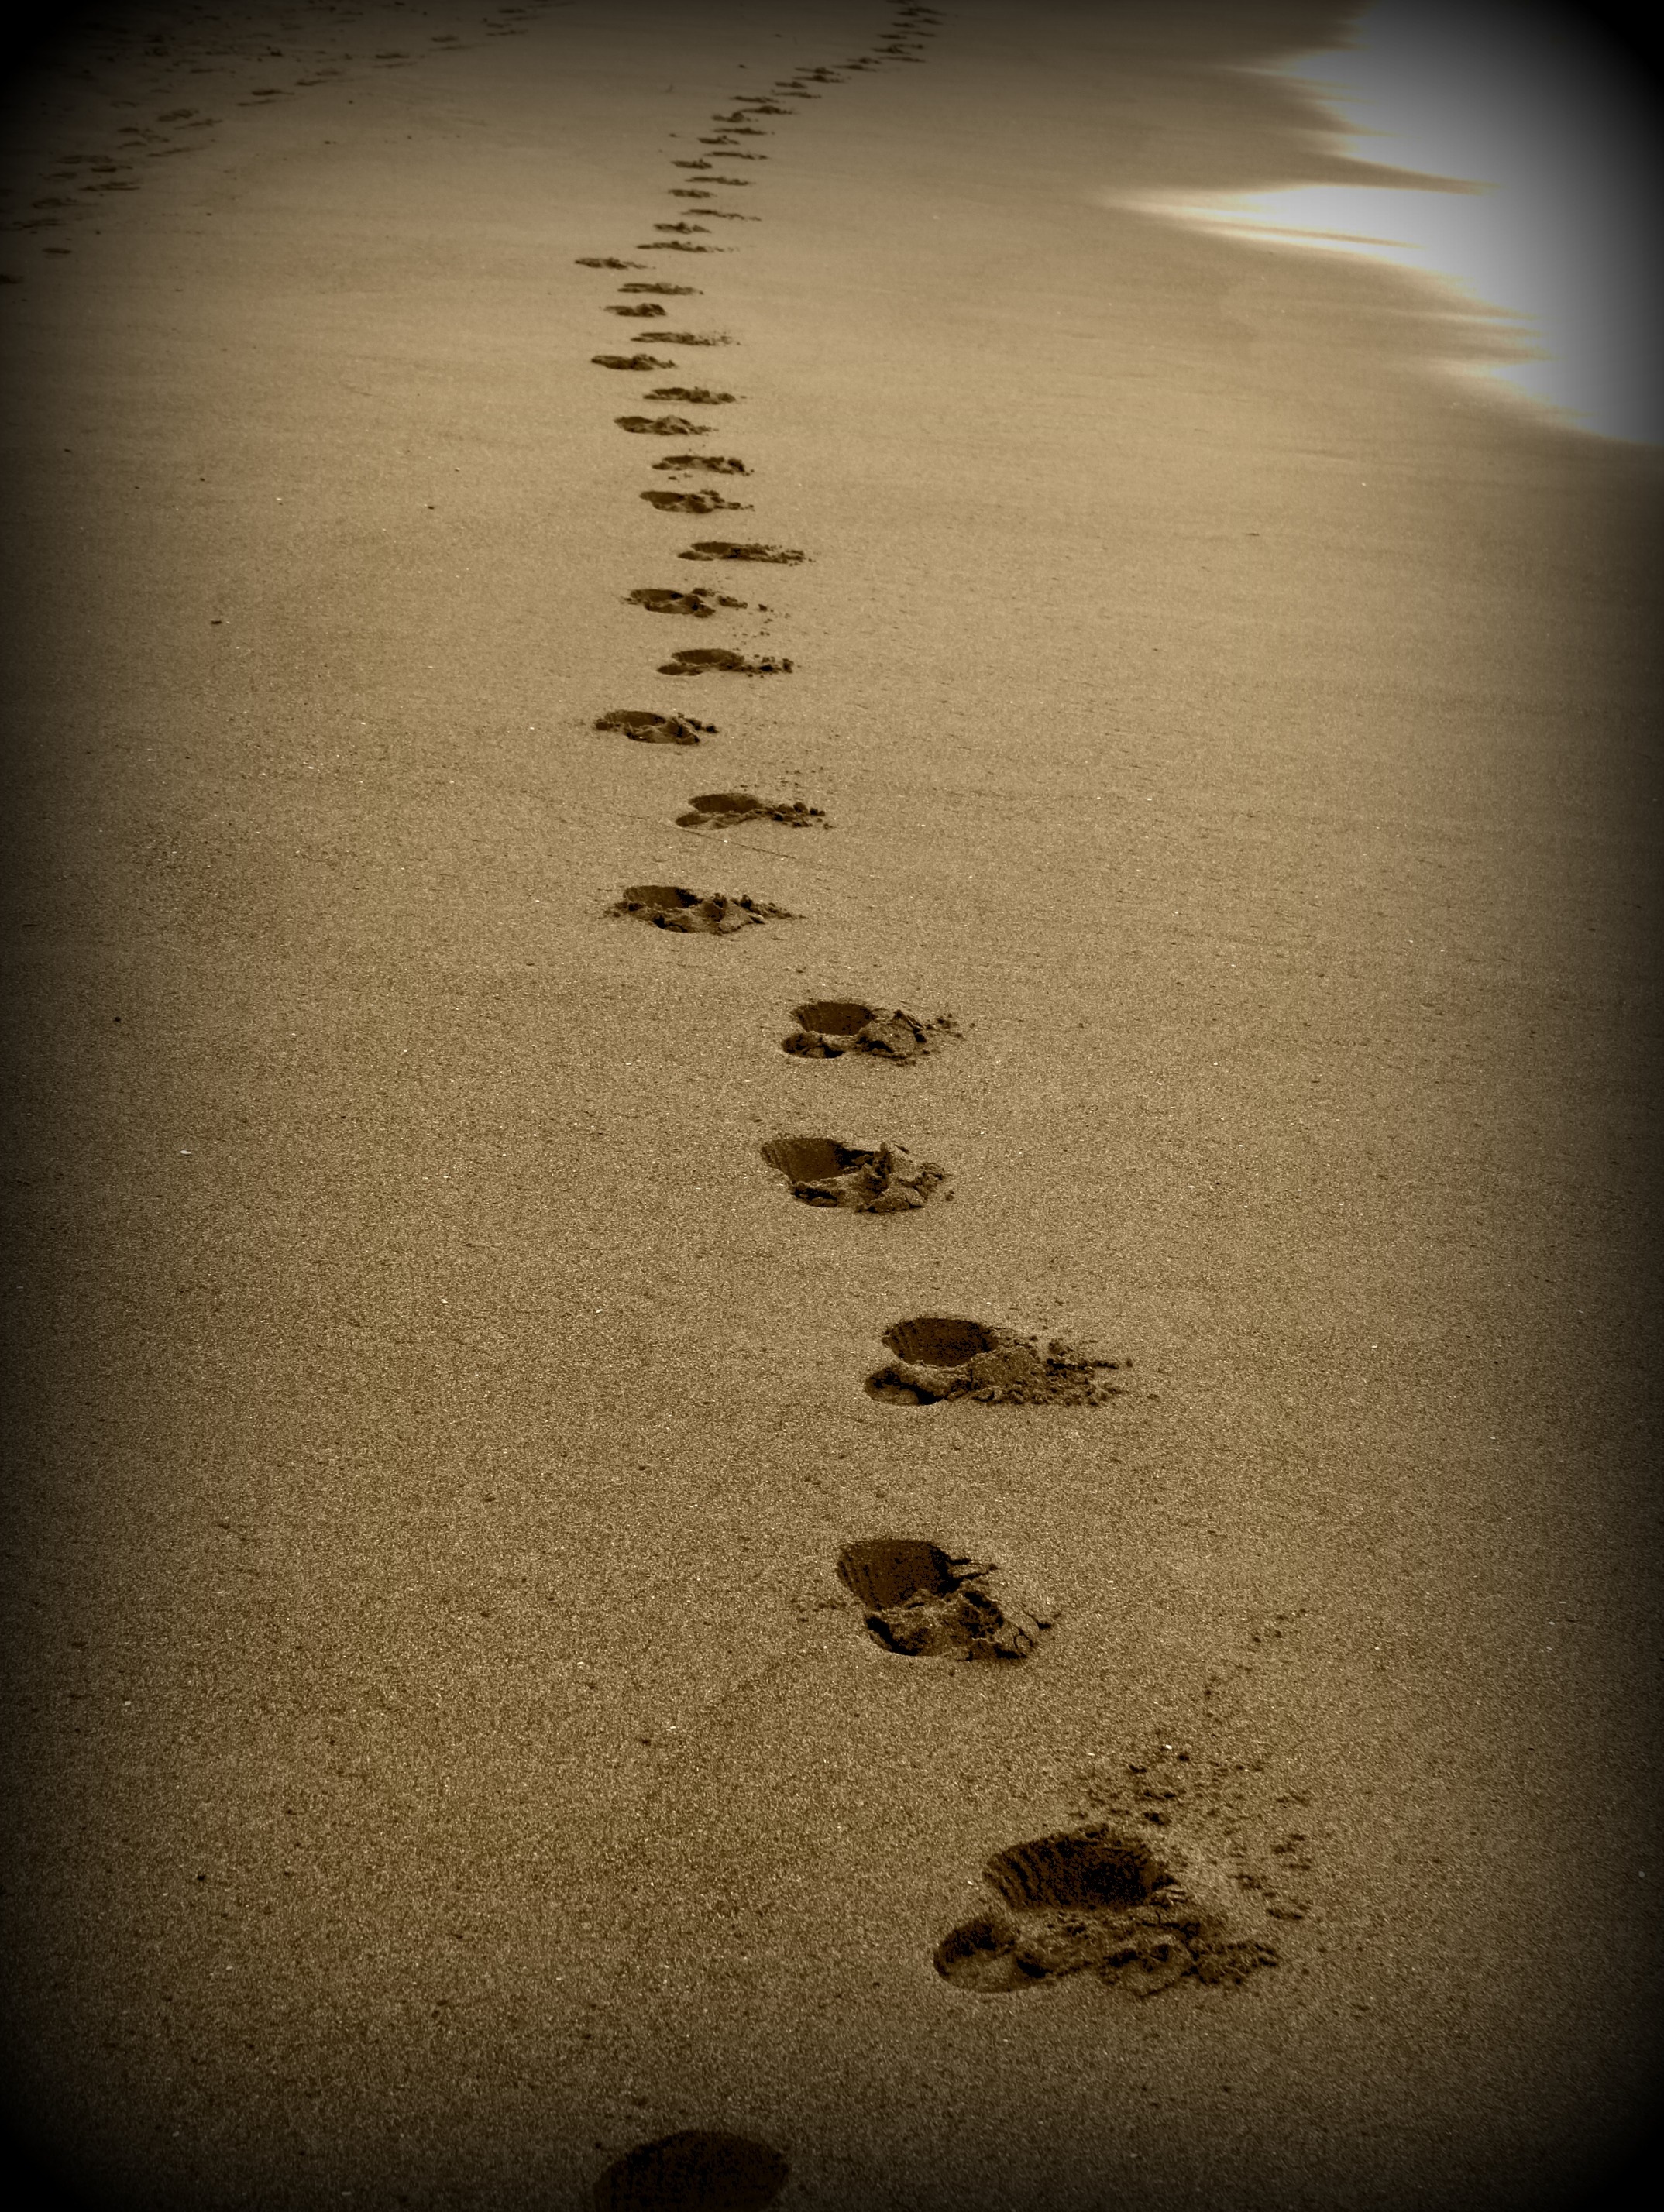
hand, beach, sand, light, wood, sunlight, morning, texture, leaf, number, reflection, color, shadow, darkness, circle, close up, footprints, shape, macro photography, atmosphere of earth